Naivasha

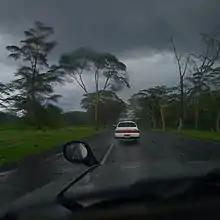
Naivasha-Nakuru road (A104) in the rain

Naivasha is located on the shore of Lake Naivasha along the Nairobi–Nakuru highway (A104 road) and the Uganda Railway. In 2015, an extension of the new standard gauge railway to this town was approved.